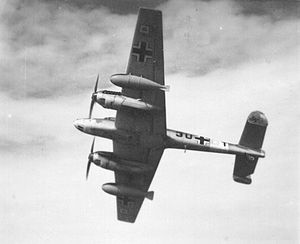
Messerschmitt Bf 110
Messerschmitt Bf 110 i luften
Bf 110 er et tysk 2-motors jagerfly, designet af Willy Messerschmitt. Flyet kaldes også ofte Me 110. Dagflyene havde ingen motorinstrumenter i cockpittet, i stedet for var de monteret direkte på motornacellerne og kunne aflæses af piloten igennem små vinduer.